Eiksund Tunnel

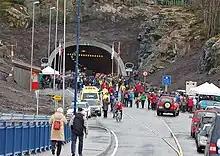
Opening ceremony, 23 February 2008

The Eiksund tunnel is an undersea tunnel in Møre og Romsdal county, Norway, which runs under the Vartdalsfjorden connecting the municipalities of Ørsta and Ulstein. The tunnel is long and reaches a depth of below sea level, and was the deepest undersea tunnel in the world until Norway's Rogaland county opened its deep Ryfast tunnel system in December 2019.